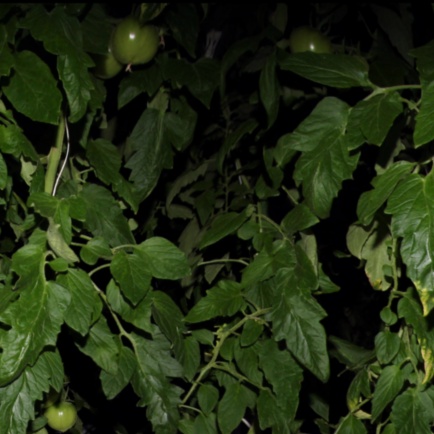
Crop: tomato